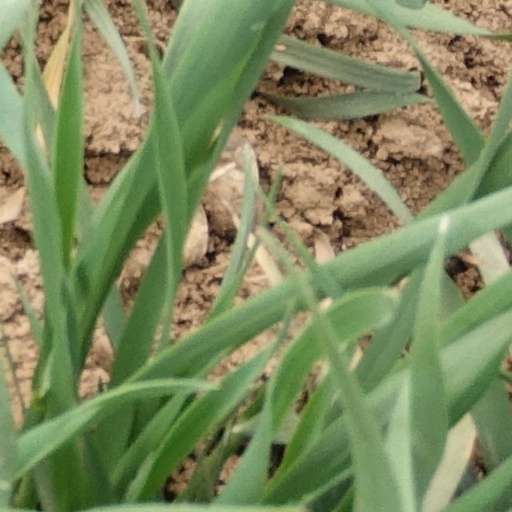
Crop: wheat